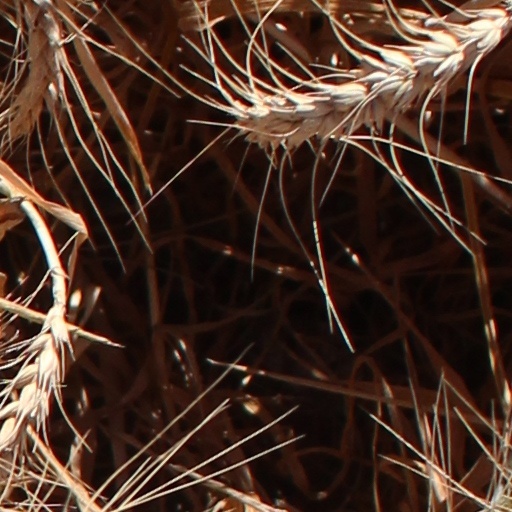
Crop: wheat